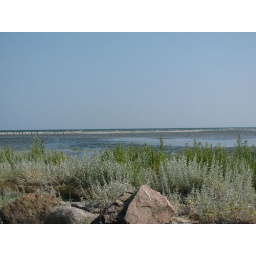
This is the small beach near my parents' summer home